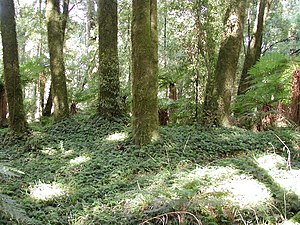
Bunddække
Naturligt bunddække af bregner i Whirinaki Forest på New Zealand
Bunddække er et udtryk, der bruges i jordbruget om en dækning af jordoverfladen, hvor den væsentligste hensigt er at hæmme ukrudtsvækst eller beskytte jorden mod erosion. I havebrugssammenhæng betyder ordet en beplantning, der skal erstatte det ukrudtsdække, der er et første led i den naturlige udvikling bort fra en nøgen jord. Til formålet bruges en række døde materialer og lavtvoksende planter.